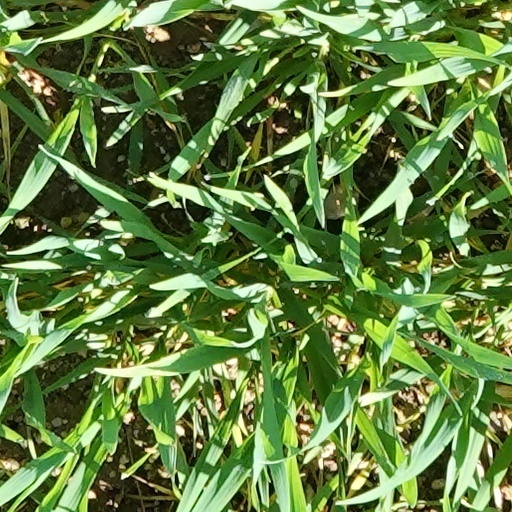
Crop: wheat